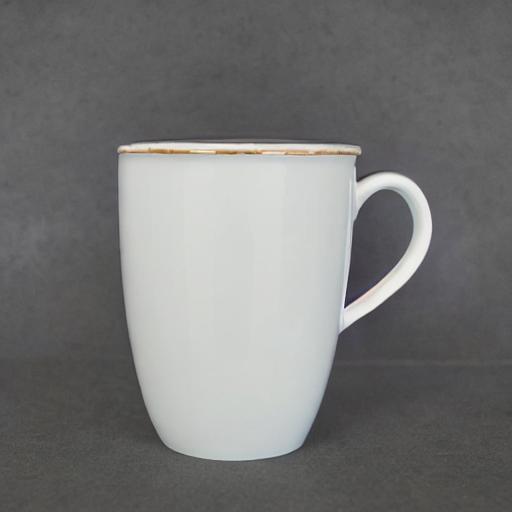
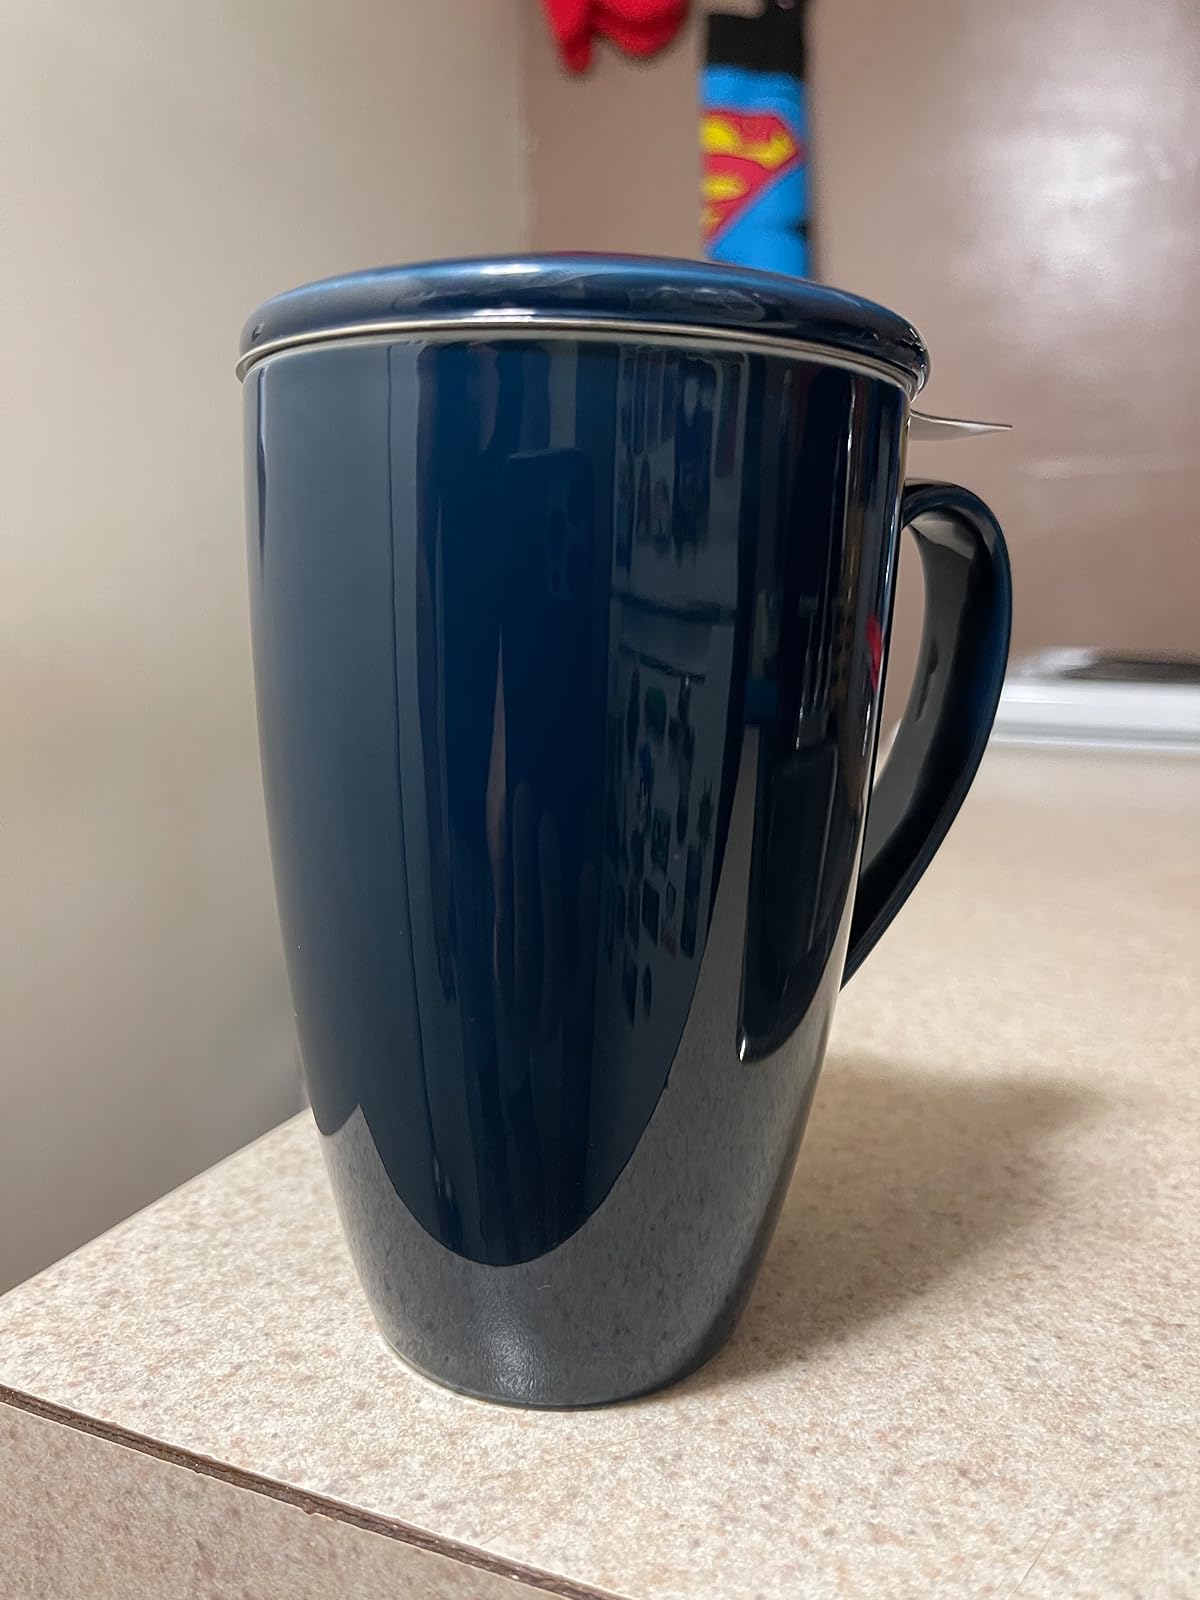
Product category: items_mug
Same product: no